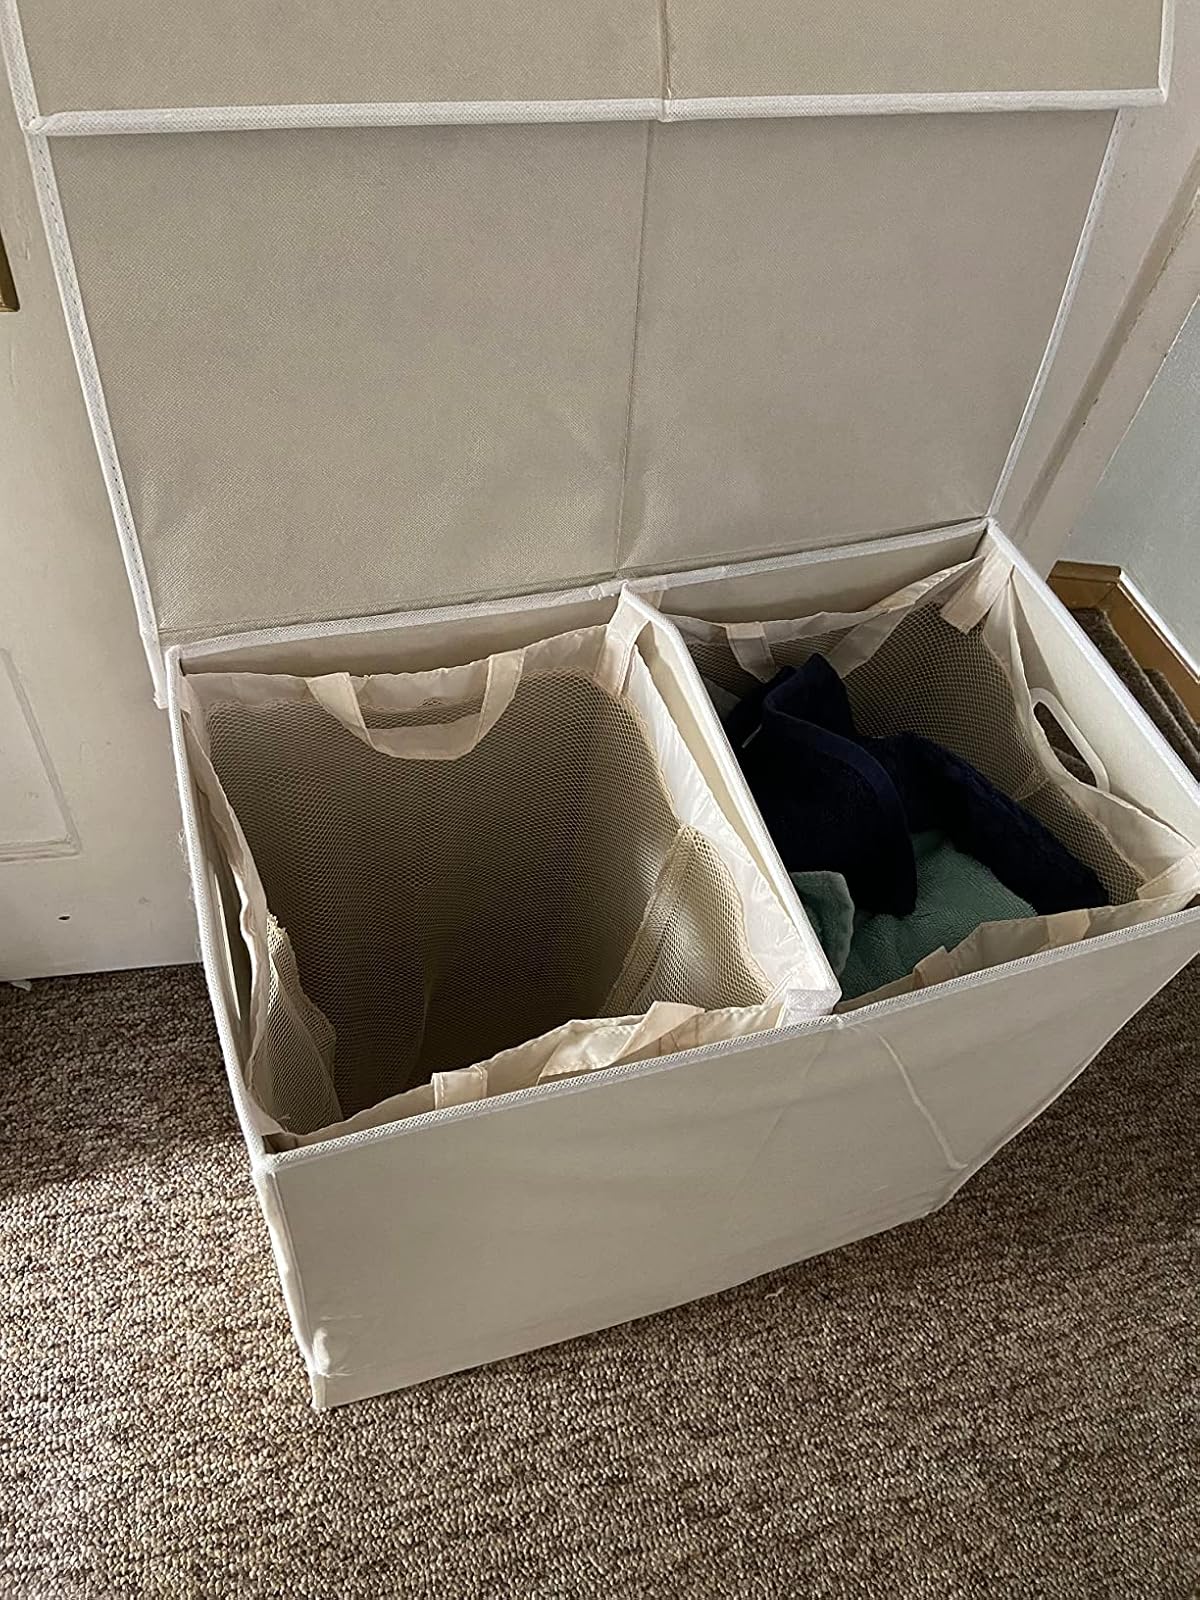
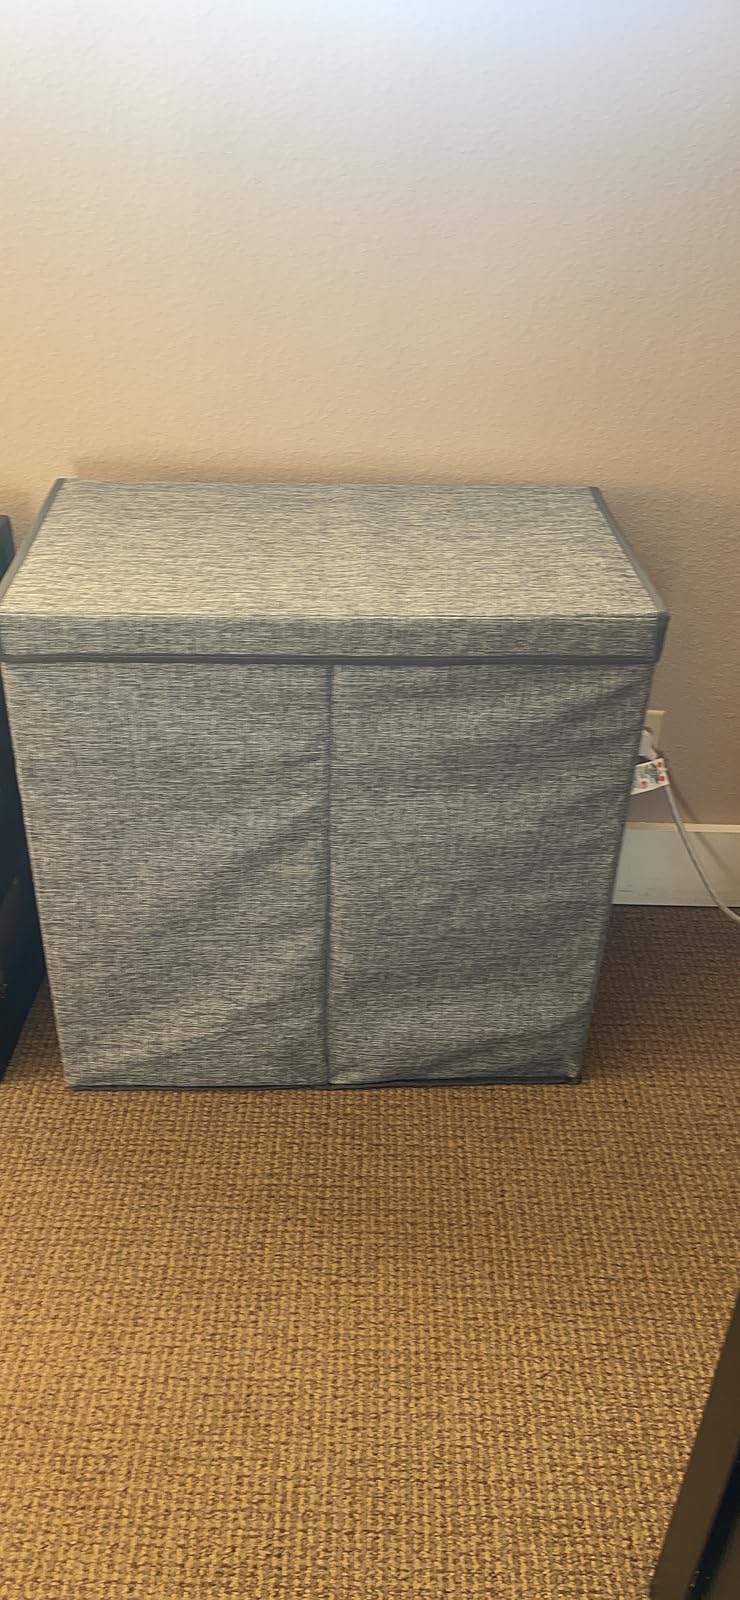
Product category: items_hamper
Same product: no